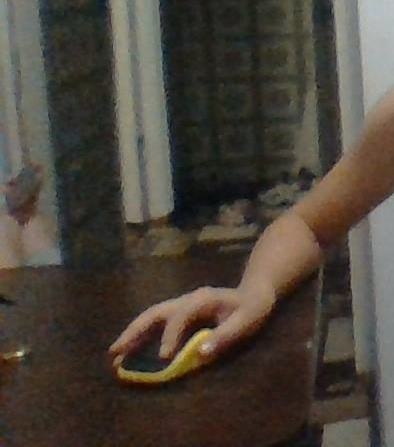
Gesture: no_gesture